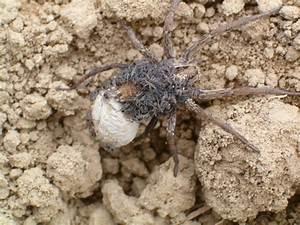
spider